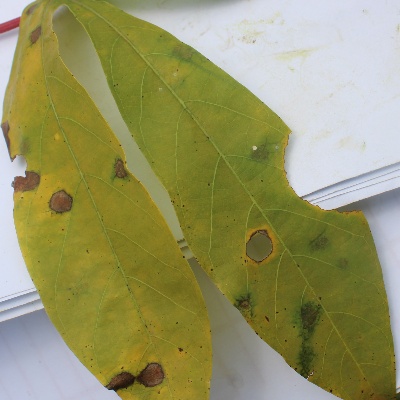
Crop: Cassava
Condition: brown spot